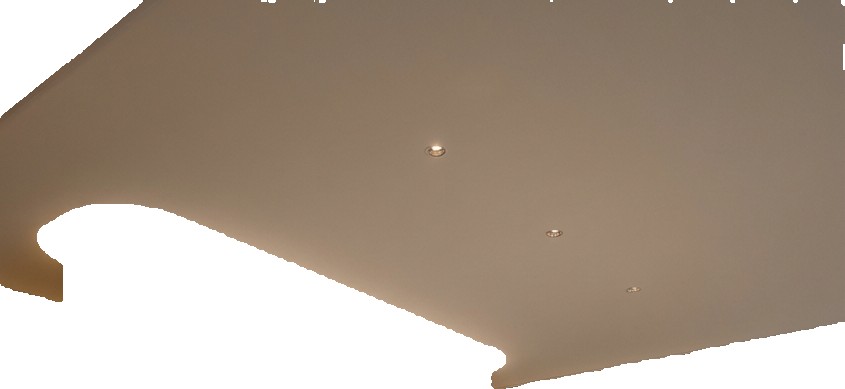
Surface category: ceiling